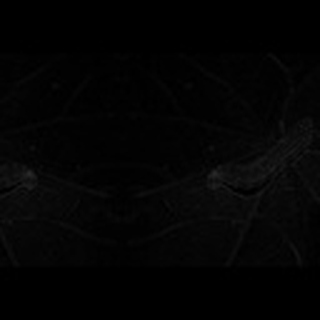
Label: cotton_army_worm